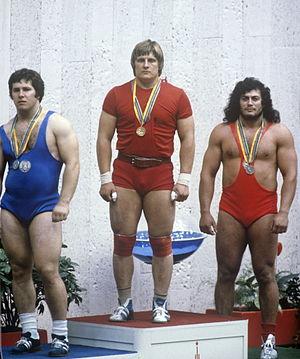
Valentin Hristov est un haltérophile bulgare.
Leonid Taranenko, né le 13 juin 1956 à Malaryta en RSS de Biélorussie, est un haltérophile soviétique/biélorusse, qui détient le record pour l'épaulé-jeté le plus lourd réussi en compétition et a détenu celui du plus lourd total jusqu'au 5 décembre 2017 en cumulant à Canberra le 26 novembre 1988, 210+266 kg soit 476 kg. Aux Championnats du monde d'haltérophilie 2017 qui se sont déroulés à Anaheim, en Californie, le Géorgien Lasha Talakhadze a en effet porté ce total à 477 kg.